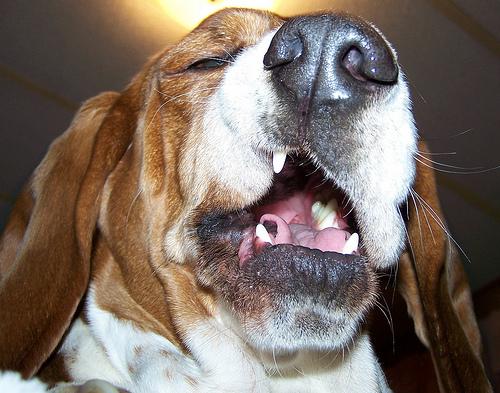
Breed: basset hound